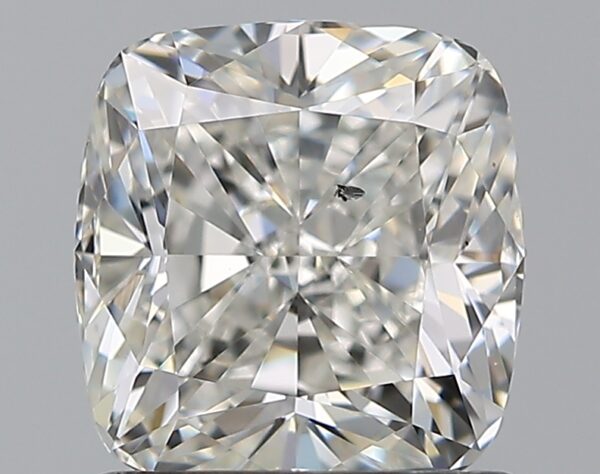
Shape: cushion
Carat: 1.2
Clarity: SI1
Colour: H
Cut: EX
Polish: EX
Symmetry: VG
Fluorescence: N
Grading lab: GIA
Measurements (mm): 6.08 x 5.81 x 4.03